HMS Modeste (1837)

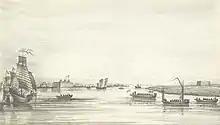
Mouth of the Peiho, from the pinnace of HMS "Modeste", 11 August 1840.

The "Modeste" was a part of the British forces engaged in the First Opium War against the Qing Empire.